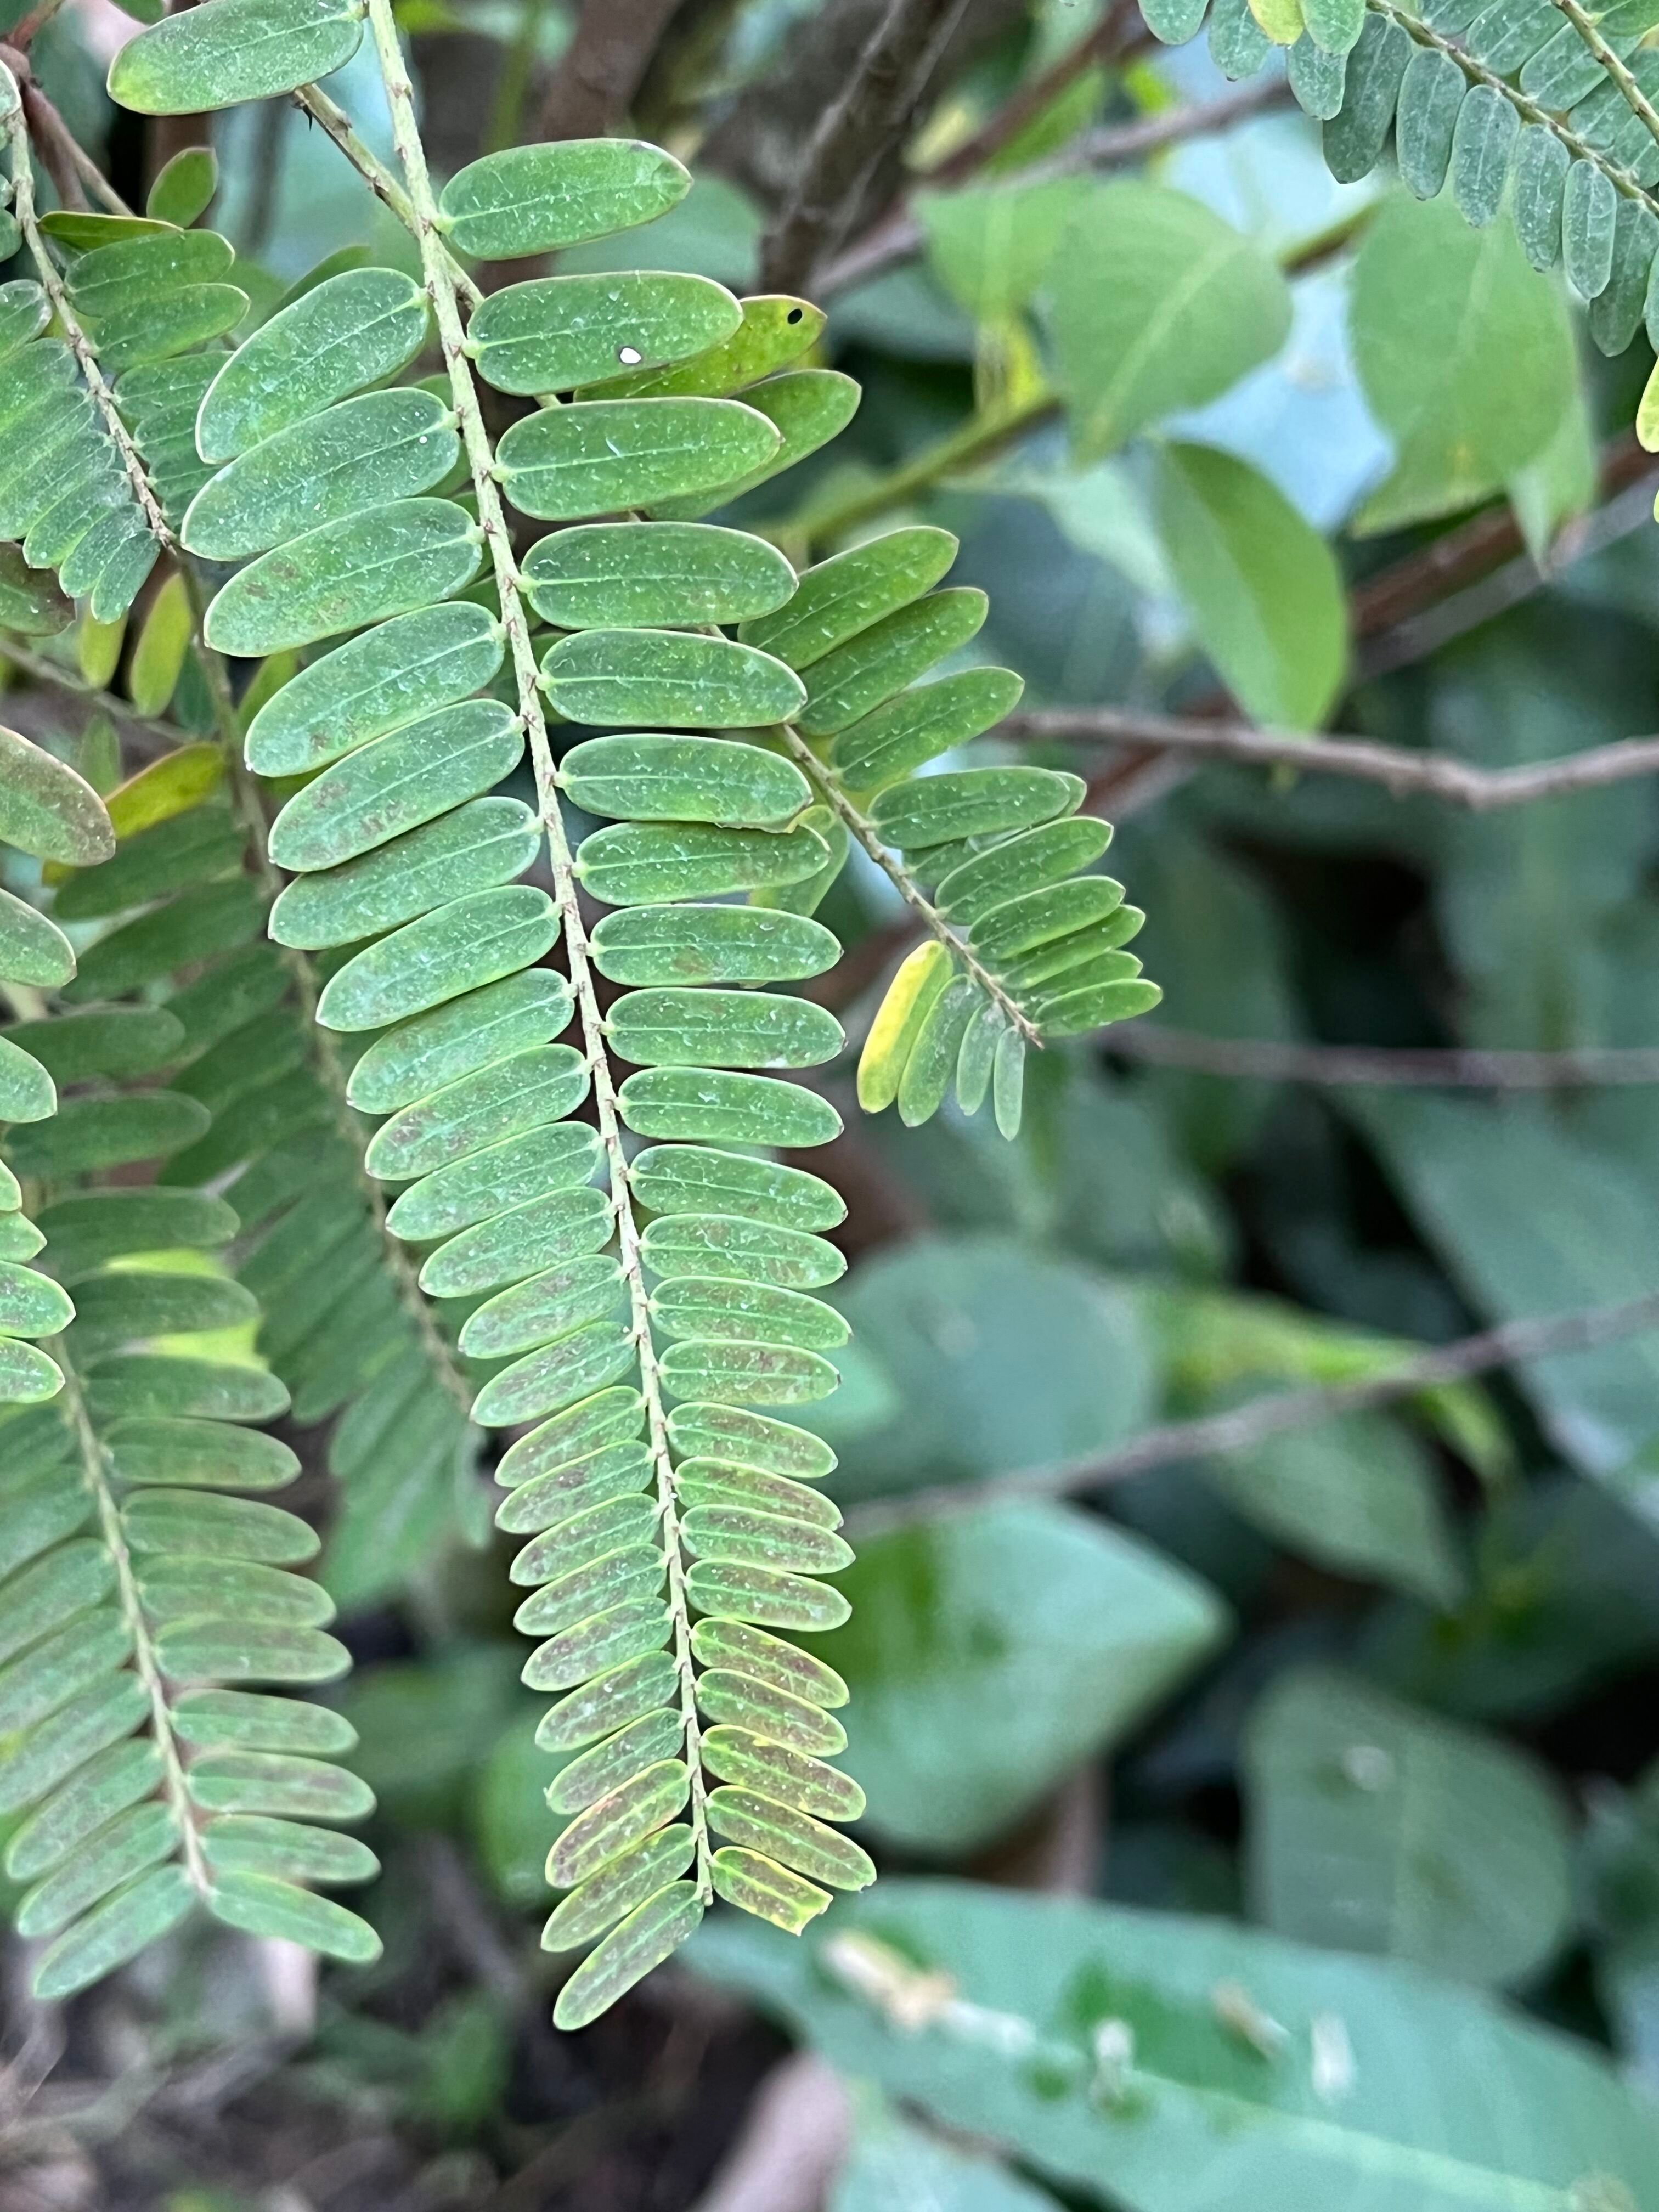
Plant species: phyllanthus-emblica